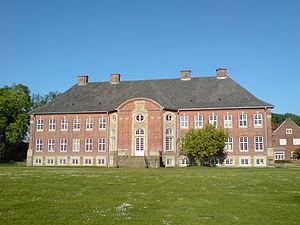
Le manoir de Borstel est l'un des rares châteaux rococo du Schleswig-Holstein en Allemagne septentrionale. Il se trouve dans la commune de Sülfeld dans l'arrondissement de Segeberg.